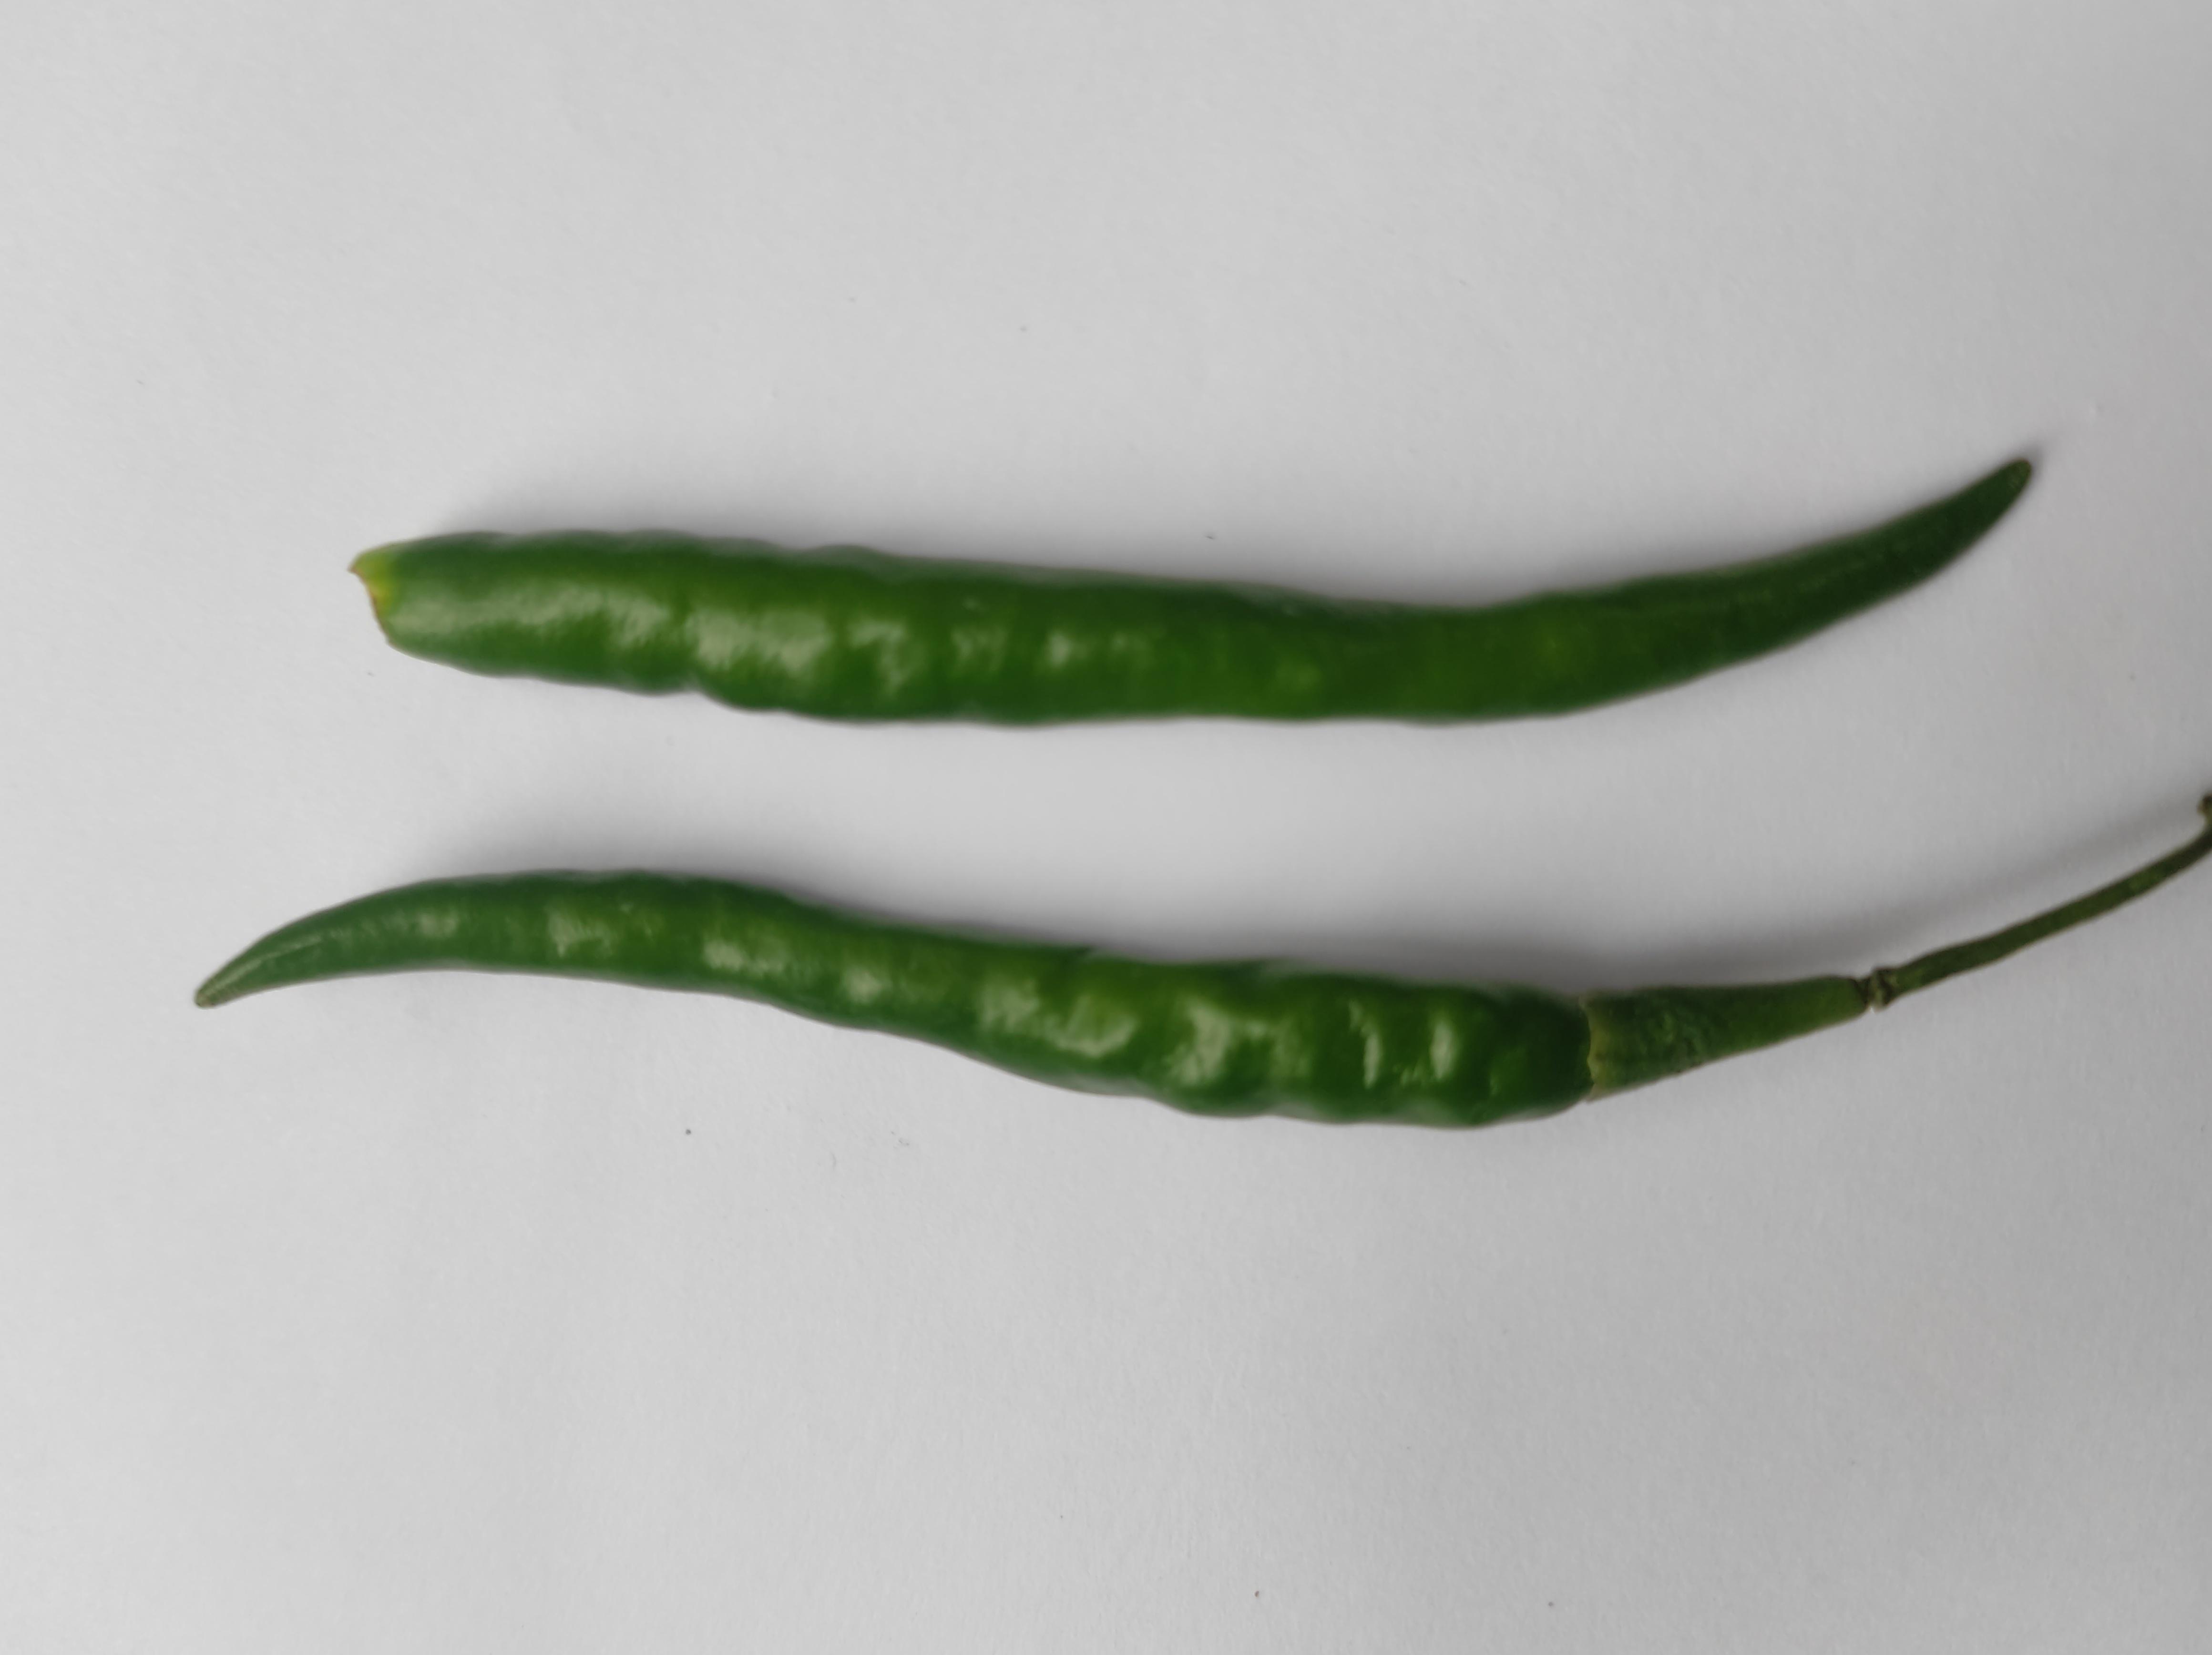
Label: Green Chili